Rainwater harvesting in the Sahel

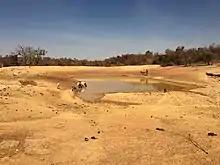
Bouli in Rambo-Wottionma, Burkina Faso

A is a small-scale artificial pond dug "where there is convergence of runoff" at the midpoint or bottom of a slope. This water tends to last for two or even three months into the dry period after the monsoon. In addition to supplying additional water for livestock and vegetable gardens the "bouli" "can recreate an ecosystem favourable to the life of the fauna and the local flora, boosting recharge of water tables during droughts and allowing vegetation to grow even during the dry period." "Bouli" may be the most poorly studied of the rainwater harvesting techniques appropriate for the Sahel, as there are relatively few studies about the mechanics and benefits of this system.